Goran Jevtić (actor)

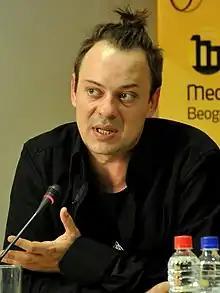
Jevtić in April 2014

Goran Jevtić (born 18 January 1978) is a Serbian actor; director and LGBT activist. During his two decade long career, Jevtić has composed a prolific range of performances notable in film, television and theater.